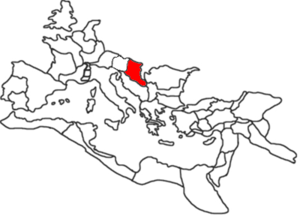
La Pannonie supérieure est une ancienne province romaine incluse dans la Pannonie, divisée en deux par l'empereur Trajan vers 105 ap. J.-C. :
La Pannonie inférieure est une ancienne province romaine incluse dans la Pannonie, divisée en deux par l'empereur Trajan vers 105 ap. J.-C. :
Dans le christianisme ancien du IVᵉ siècle, on distingue quatre conciles de Sirmium et quatre symboles de Sirmium du nom de la ville impériale de Sirmium en Pannonie. Ces différentes réunions et professions de foi ont pris place sous le règne de Constance II, durant la crise arienne qui divisait le christianisme et marquent l'apogée de l'arianisme.